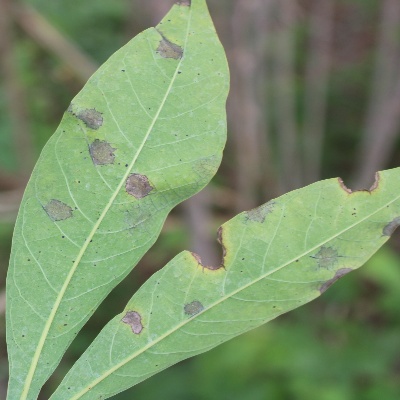
Crop: Cassava
Condition: brown spot